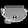
Label: Bag